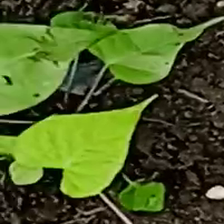
Weed species: Obscure_morning _glory(Ipomoea obscura)